Havana Biennial

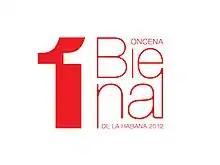

The 2012 edition, under the theme "Artistic Practices and Social Imaginaries", brought together more than 115 artists from 43 countries, with contemporary art representatives from Mexico, Guatemala, Spain, Colombia, Ecuador, Argentina, Brazil, Nicaragua and Panama, among others.